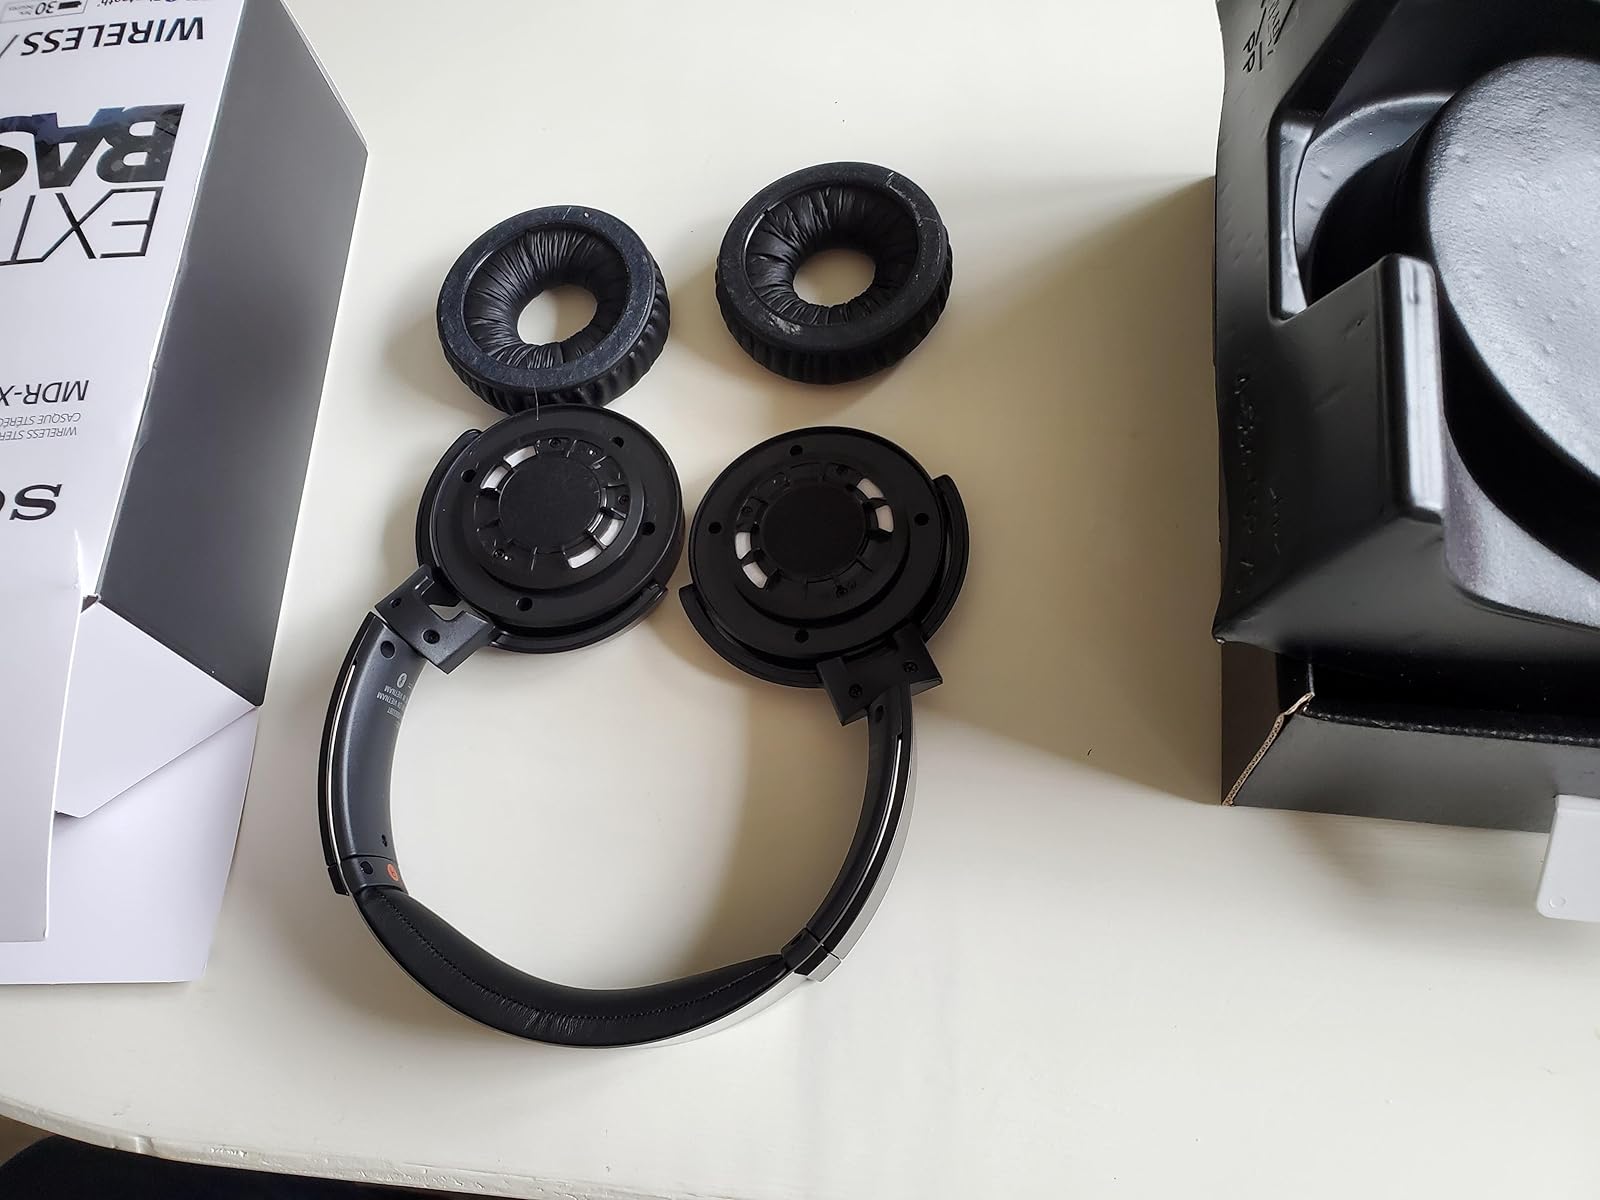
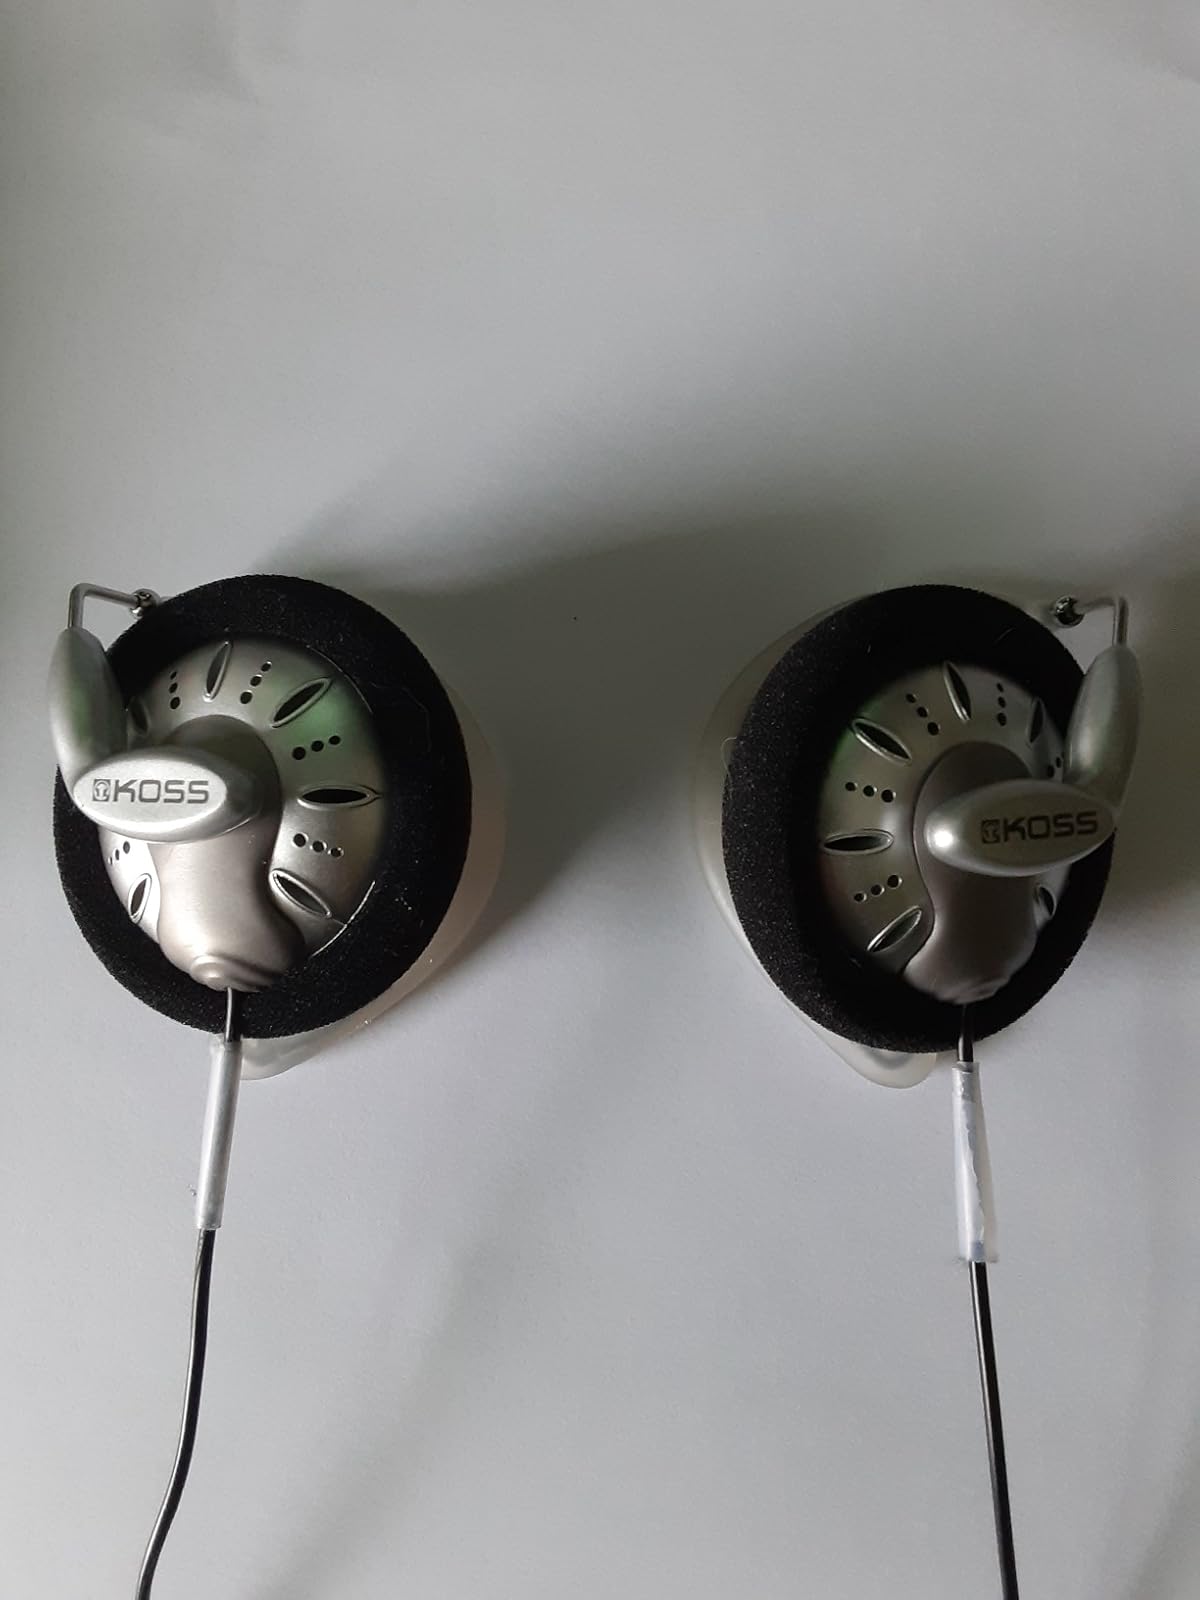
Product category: headphones
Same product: no